Labrys

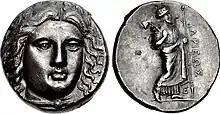
Coinage of Idrieus of Caria, "Obv": Head of Apollo, wearing laurel wreath, drapery at neck; "Rev": legend ("IDRIEOS"), Zeus Labraundos standing with labrys in his right hand,  BCE

Plutarch relates that the word was a Lydian word for 'axe': . ("For Lydians name the double-edged axe 'Labrys). Many scholars including Arthur Evans assert that the word "labyrinth" is derived from "labrys" and thus implies 'house of the double axe'. A priestly corporation in Delphi was named "Labyades"; the original name was probably "Labryades", servants of the double axe. In the Roman era at Patrai and Messene, a goddess Laphria was worshipped, commonly identified with Artemis. Her name was said to be derived from the region around Delphi.